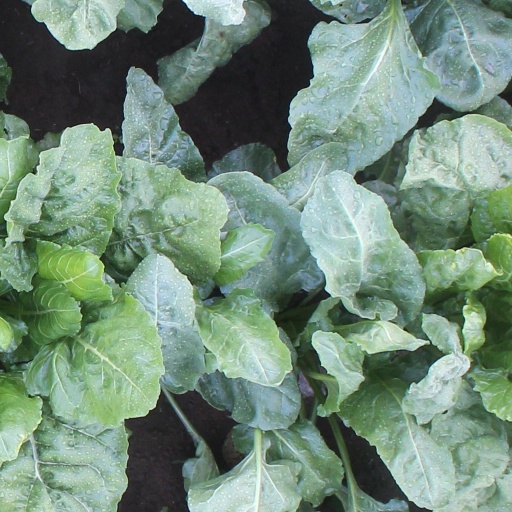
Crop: sugar beet